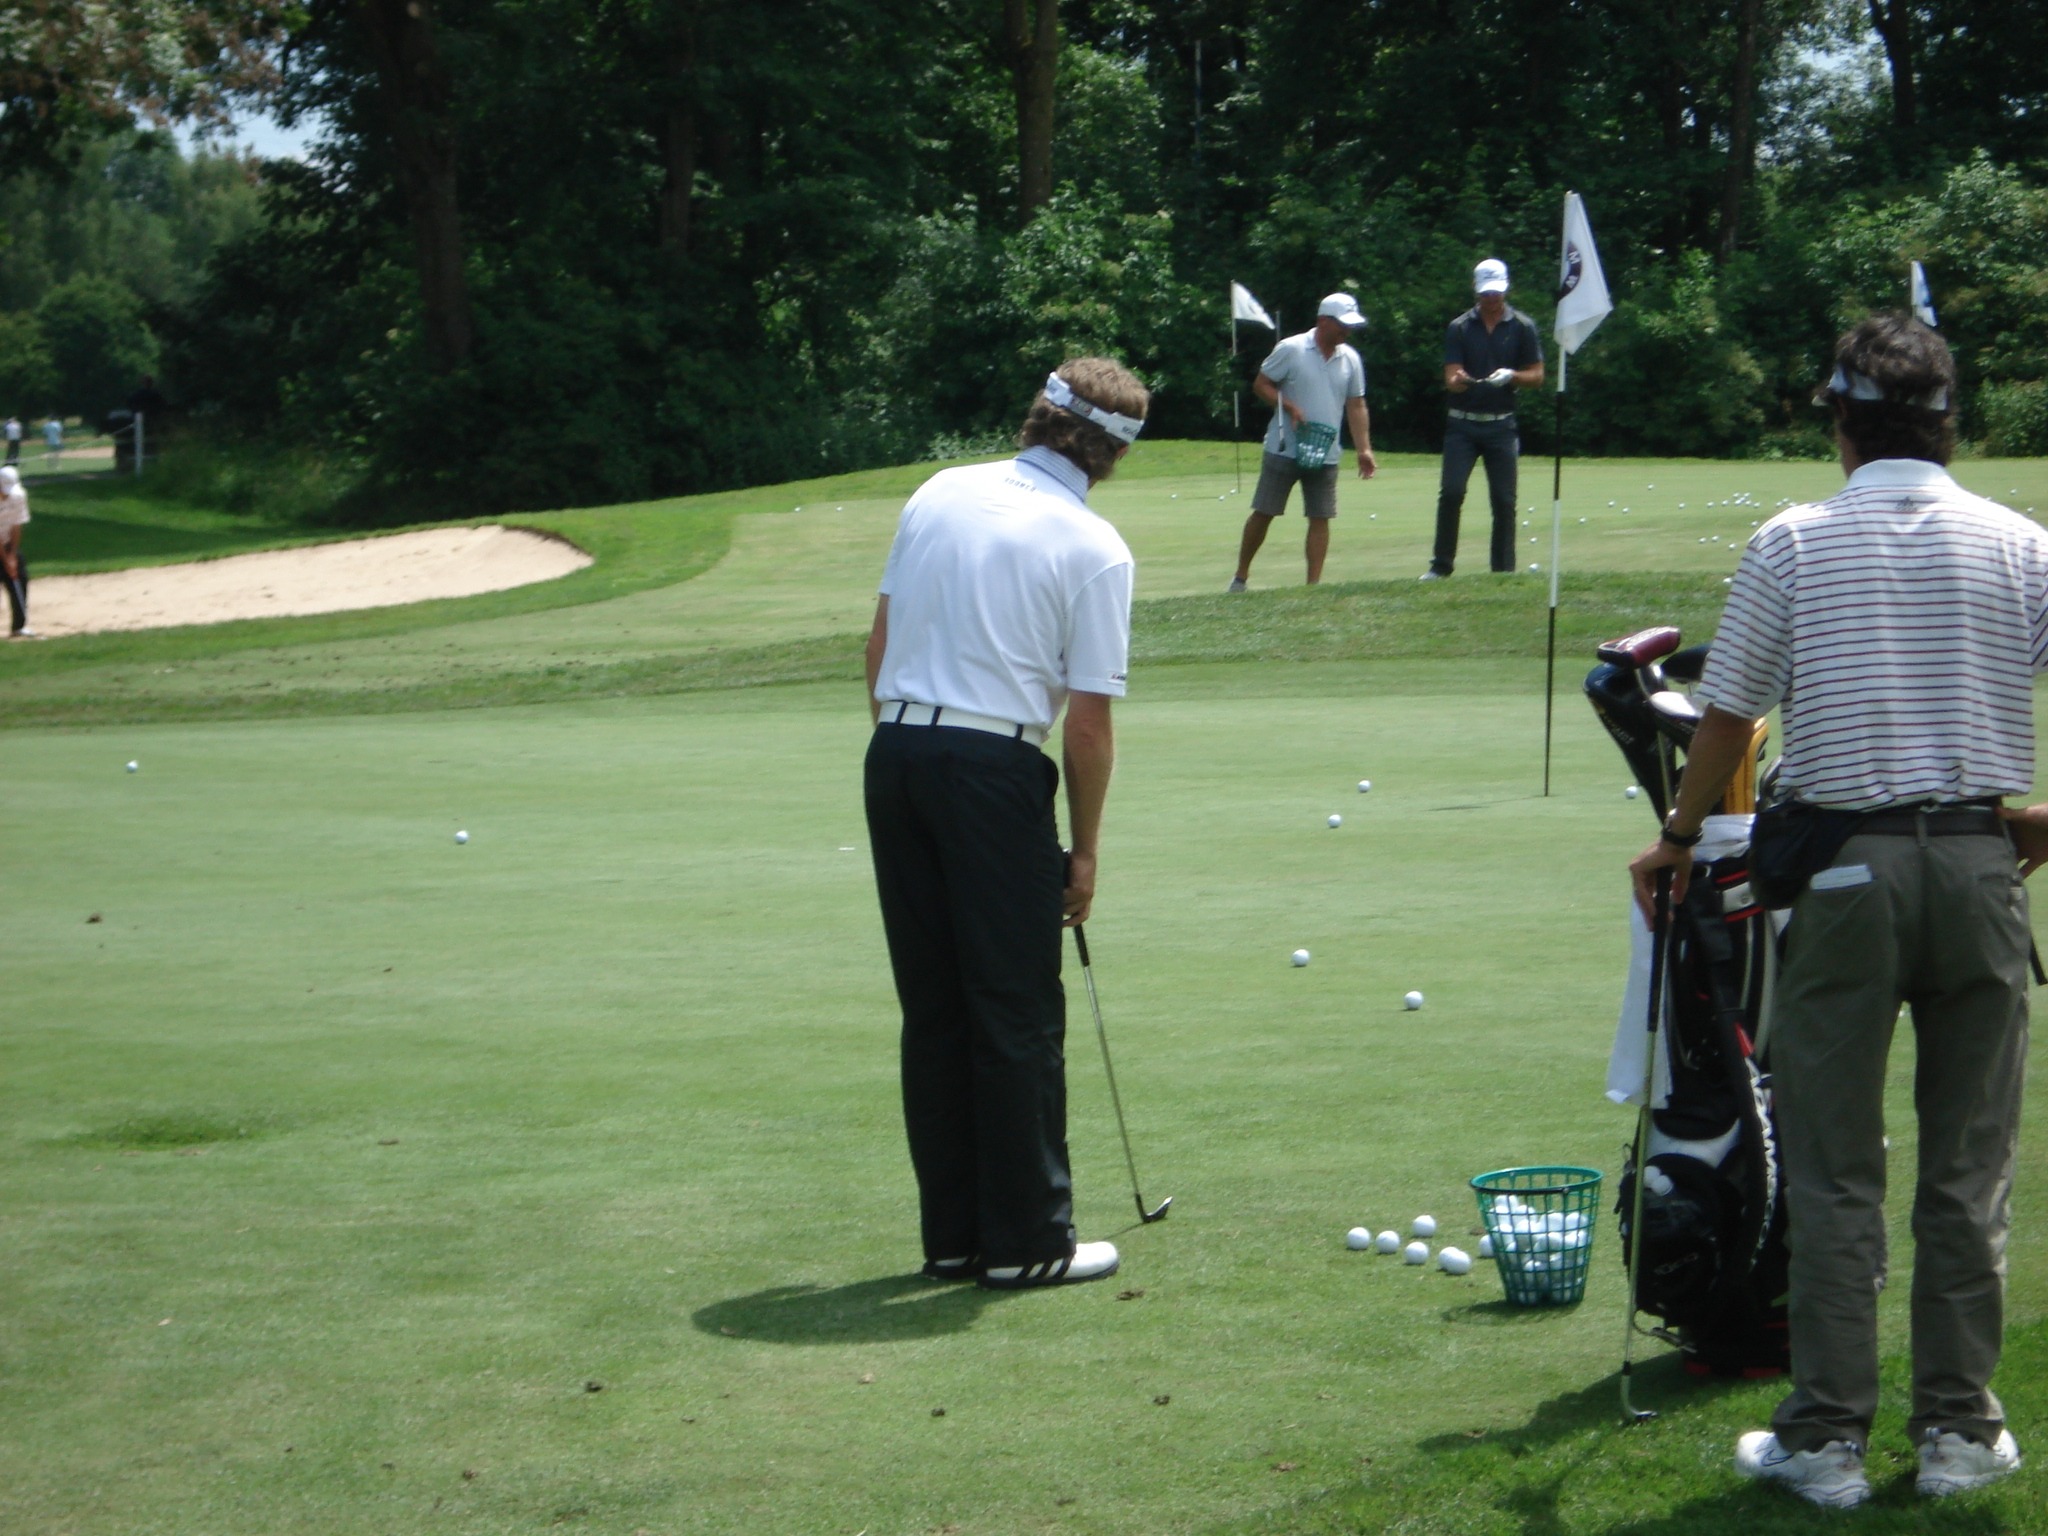
structure, recreation, golf, golf course, golf club, sports, tournament, chipping, golfer, ball game, golfers, bernard long, outdoor recreation, sport venue, individual sports, competition event, pitch and putt, fourball, golf training